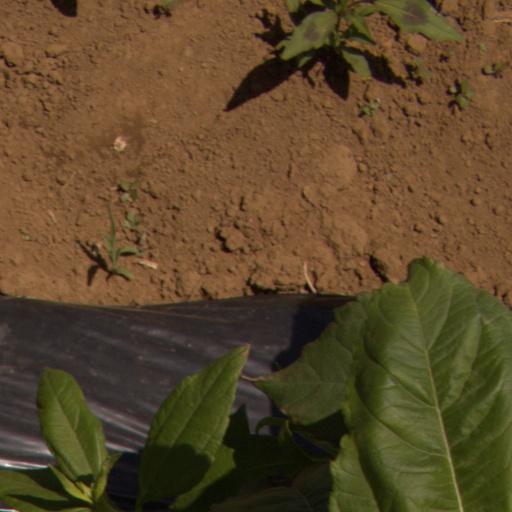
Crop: Jerusalem artichoke